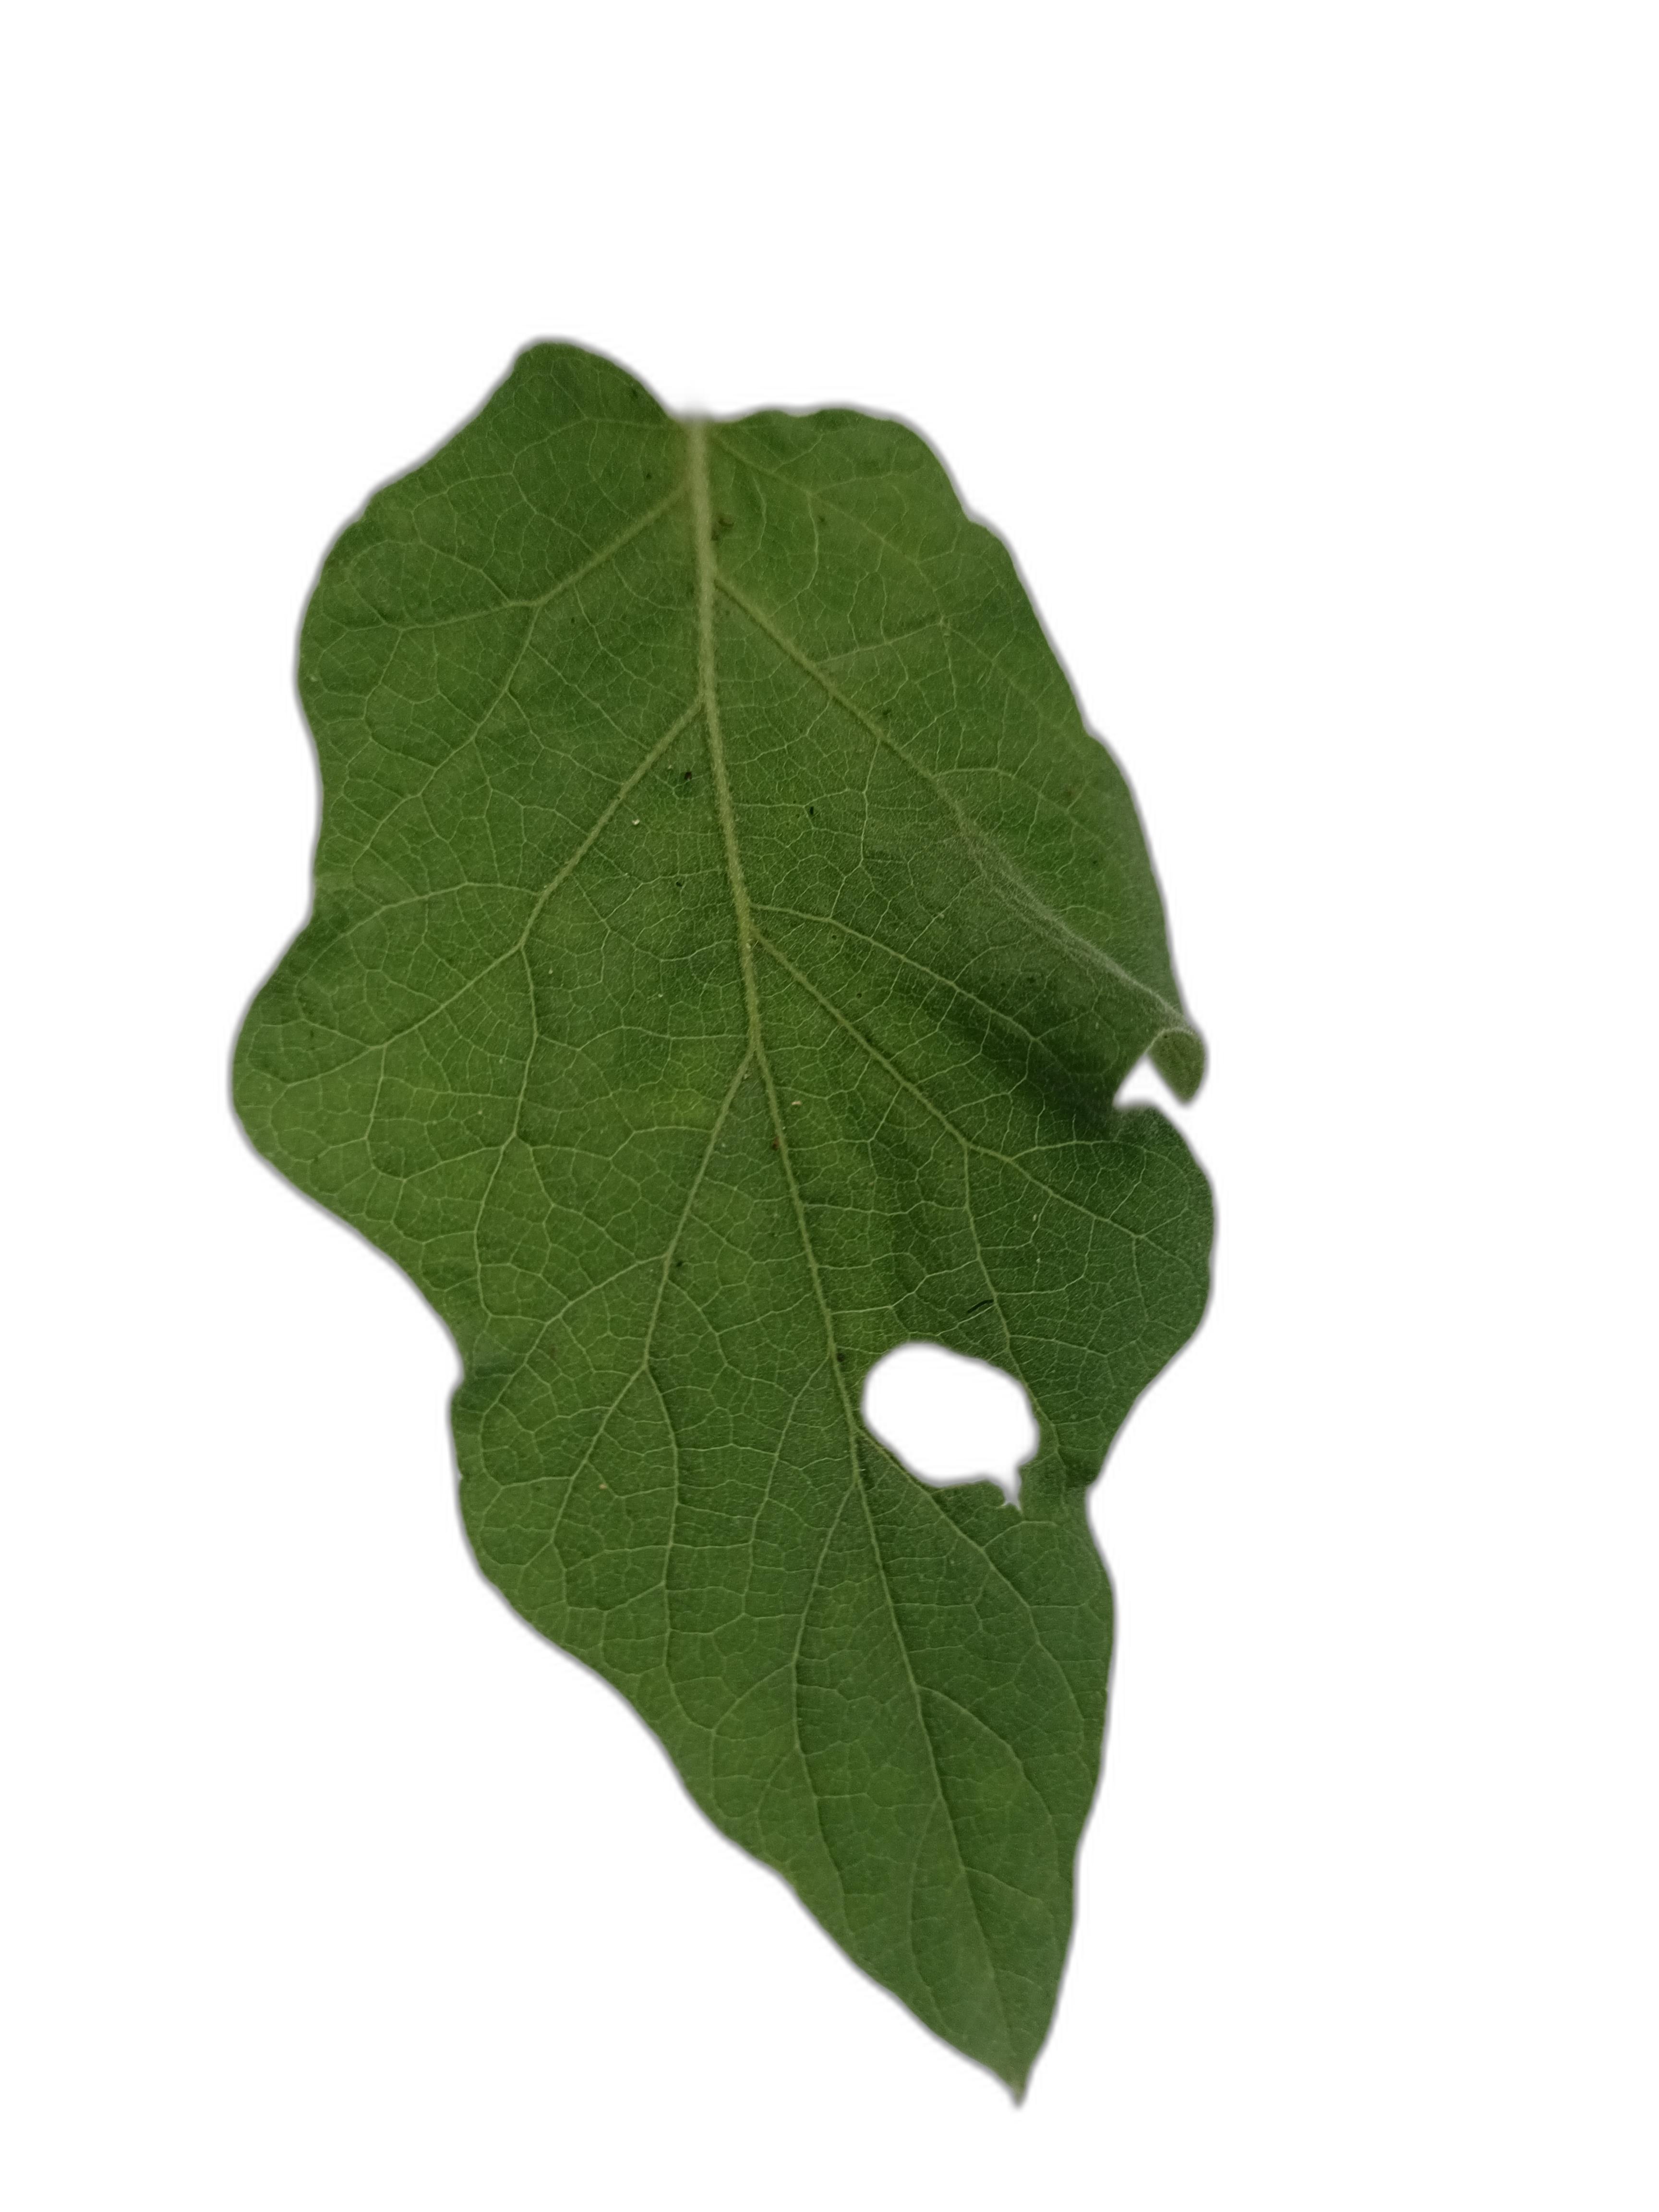
Label: Insect Pest Disease